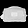
Label: Bag